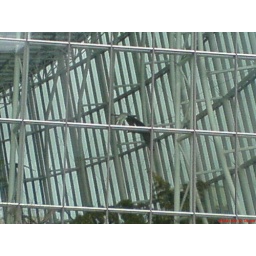
An office building in downtown Omaha